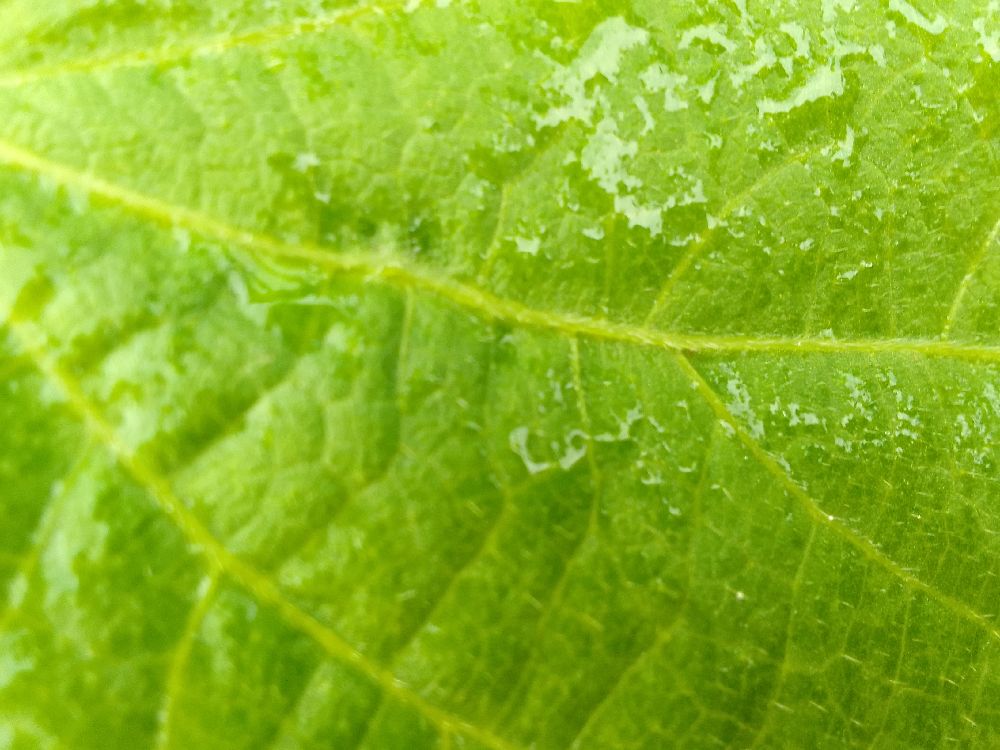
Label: healthy